Rail transport in China

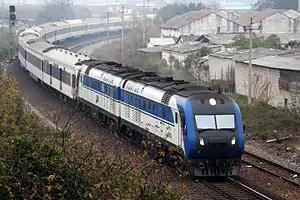
A DF11G diesel locomotive pulling passenger trains on the Guangzhou–Maoming railway in suburban Guangzhou in 2008.

The People's Liberation Army (PLA) uses the railway system to transport personnel, supplies, conventional and strategic arms. The military used to play a more prominent role in railway development and management. The PLA's Railway Construction Corps, which in the 1950-1970s built many of the railroads in the Southwest, became a civilian company in 1984 and is now China Railway Construction Corporation. For a time during the Cultural Revolution, the entire Railway Ministry was placed under the PLA's command.